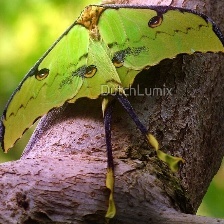
Species: COMET MOTH